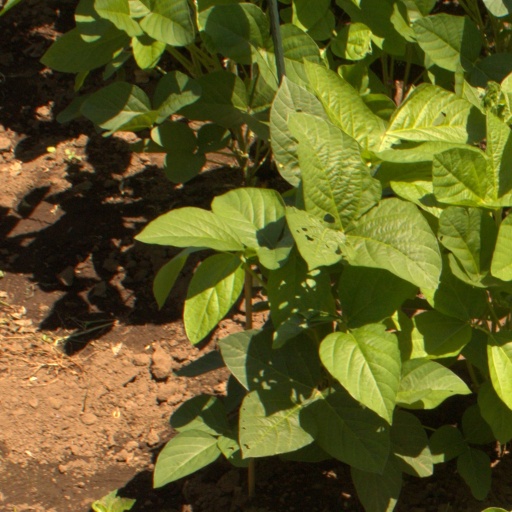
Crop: soybean